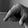
ASL letter: Q